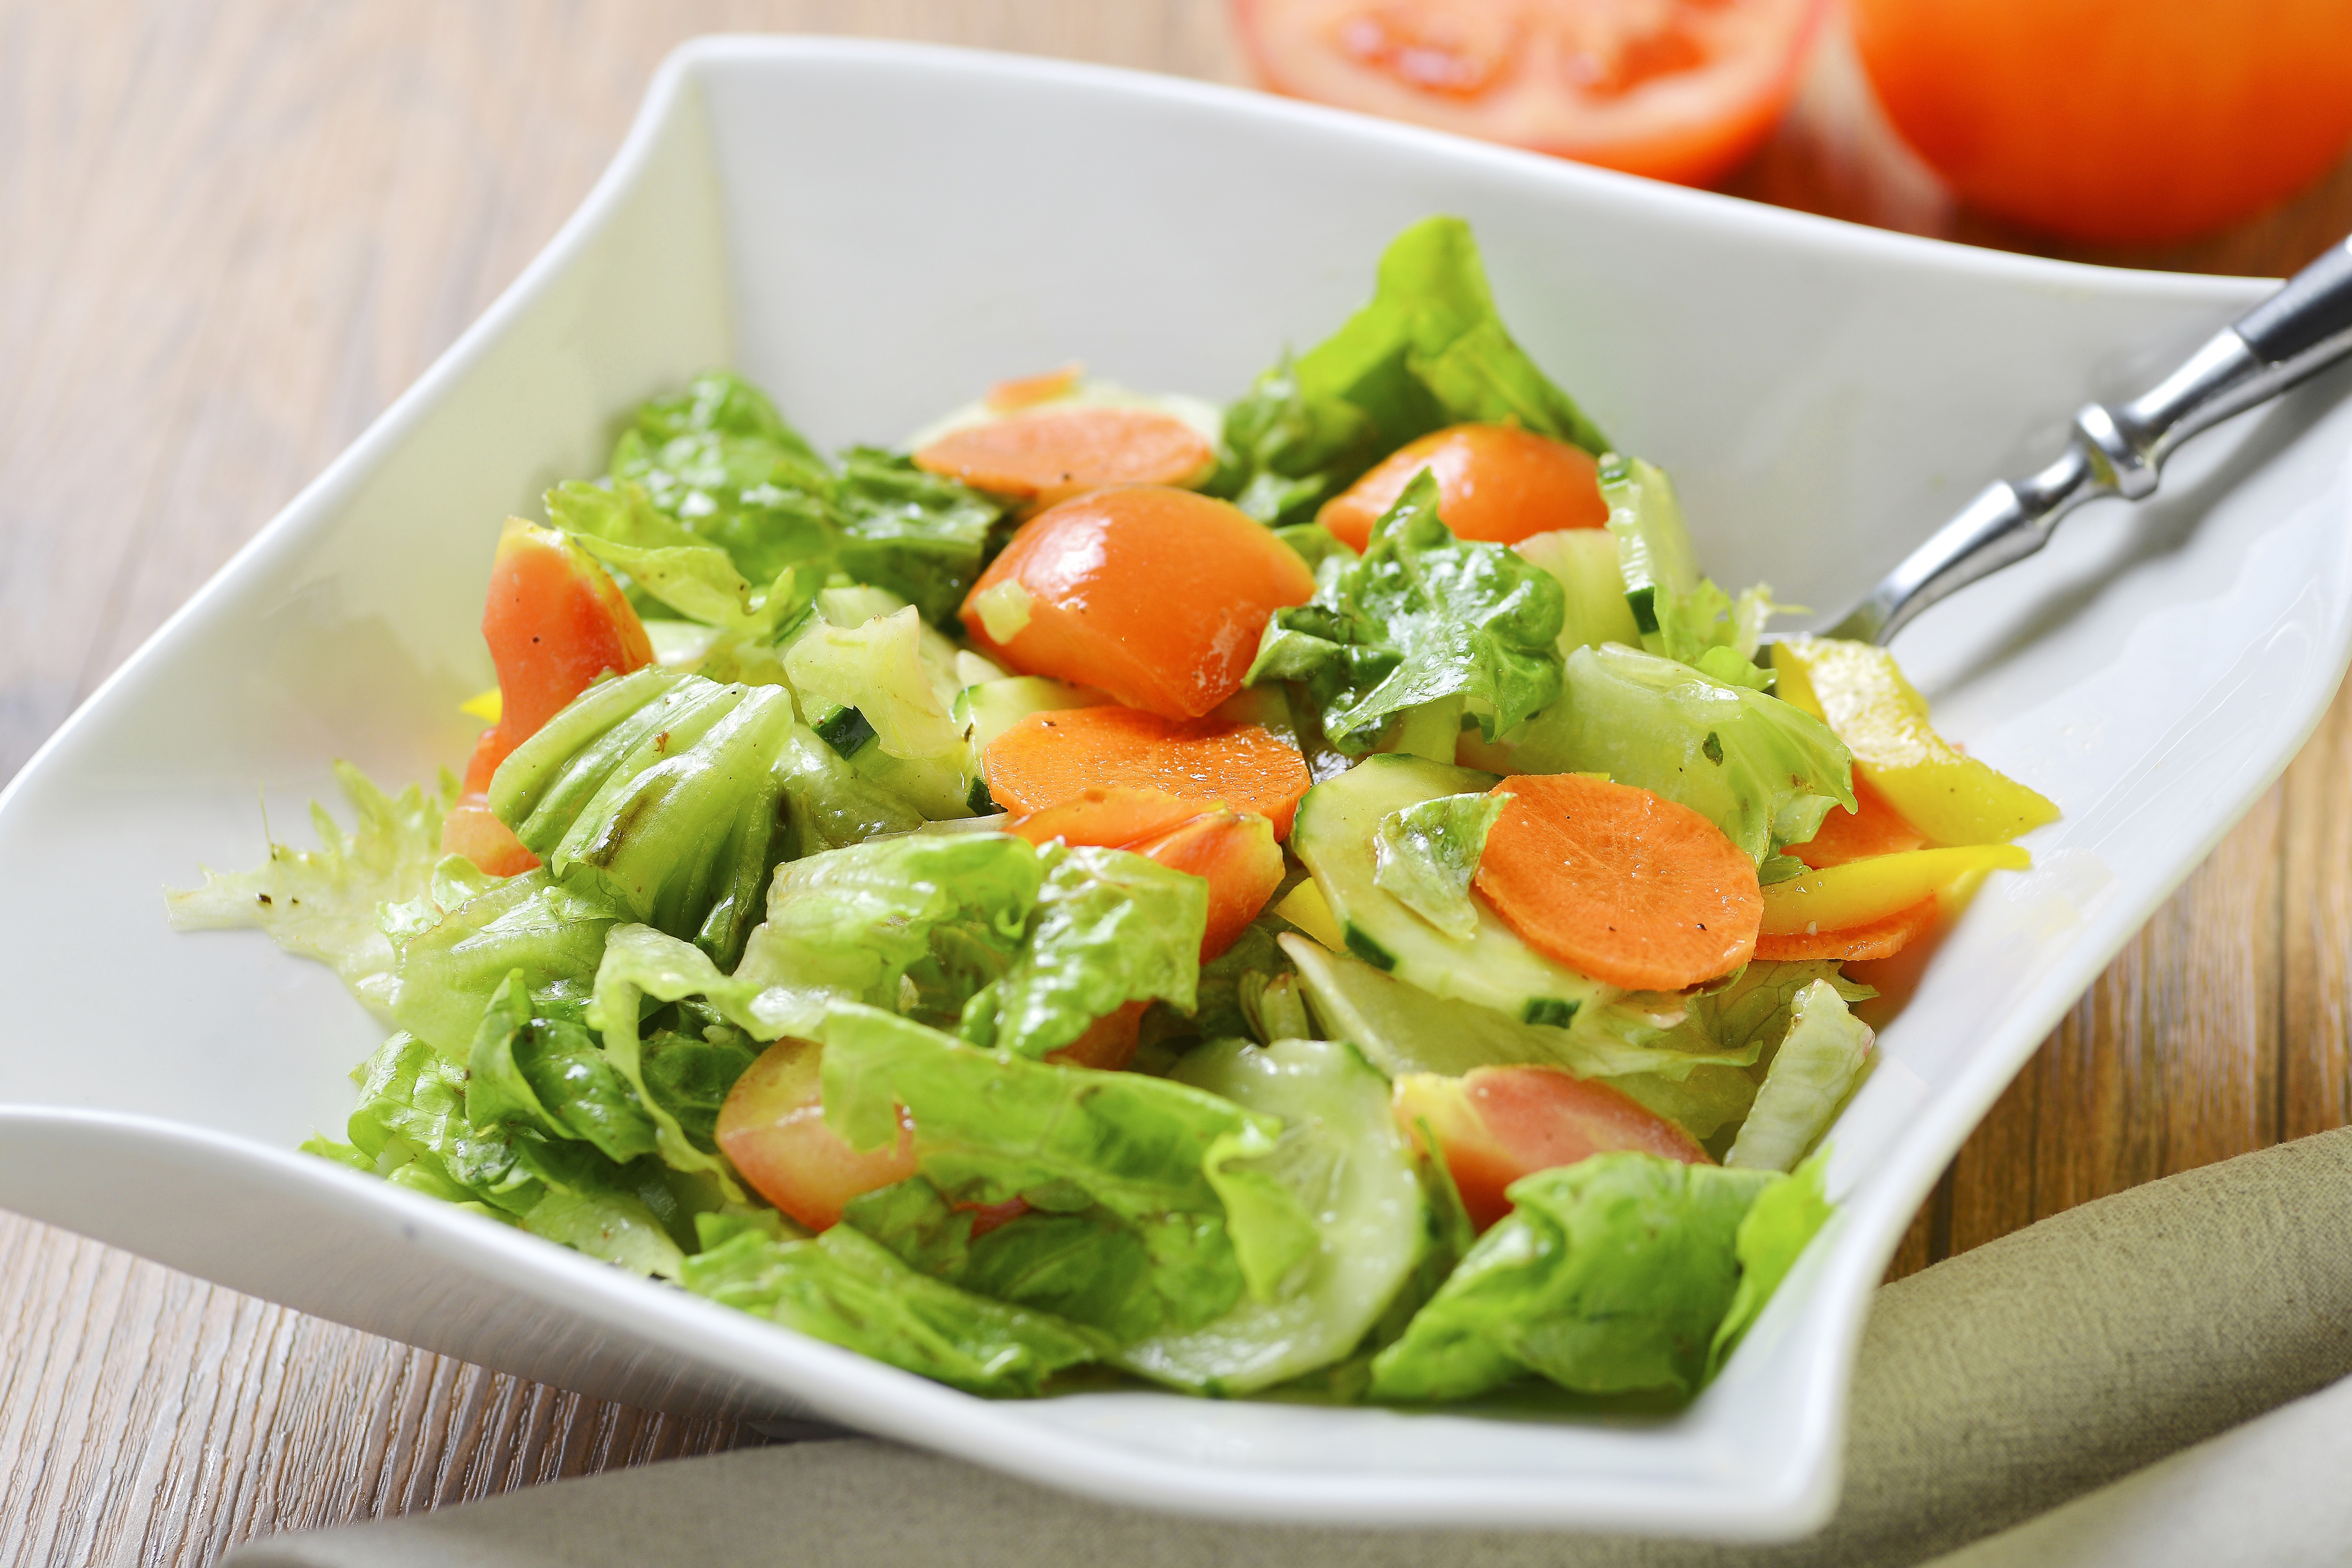
dish, food, cuisine, garden salad, salad, vegetable, ingredient, caesar salad, leaf vegetable, produce, vegetarian food, cruciferous vegetables, lettuce, spinach salad, recipe, plant, Iceburg lettuce, vegan nutrition, israeli salad, greek food